Nationalization in Poland

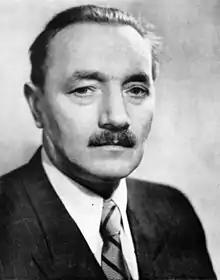
Communist politician Bolesław Bierut was the head of the Polish government in the late 1940s and early 1950s, a period which saw the implementation of most of the nationalization programs.

The idea of nationalization returned during World War II, as most of the Polish underground parties of the Polish Underground State declared support for nationalization of the occupants' (mainly German) property as well as that of variously defined 'traitors and collaborators'. As the Soviet armies advanced westward and entered former Polish territories, the provisional Polish communist government (Polish Committee of National Liberation) similarly promised confiscation of property stolen by the Germans, and its redistribution.